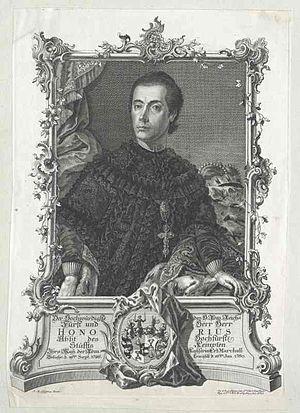
Anna Maria Schwegelin, née le 23 janvier 1729 à Lachen en Bavière, morte en prison le 7 février 1781 à Kempten, est la dernière personne condamnée à mort comme « sorcière » en Allemagne, en 1775. Il est maintenant établi que, contrairement à des opinions antérieures, le jugement n'a pas été exécuté.
La principauté abbatiale de Kempten, fondée en 752, érigée en état impérial en 1062, était un état ecclésiastique du Saint-Empire romain germanique pendant des siècles, avant d'être annexé par l'Électorat de Bavière au cours du Recès d'Empire de 1803.